Thomas Oldham Barlow

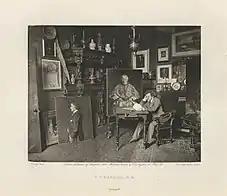
<a href="https%3A//library.nga.gov/permalink/01NGA_INST/1p5jkvq/alma991625743804896">Barlow by J. P. Mayall from "Artists at Home", published 1884

, Department of Image Collections, National Gallery of Art Library, Washington, DC